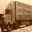
Label: truck